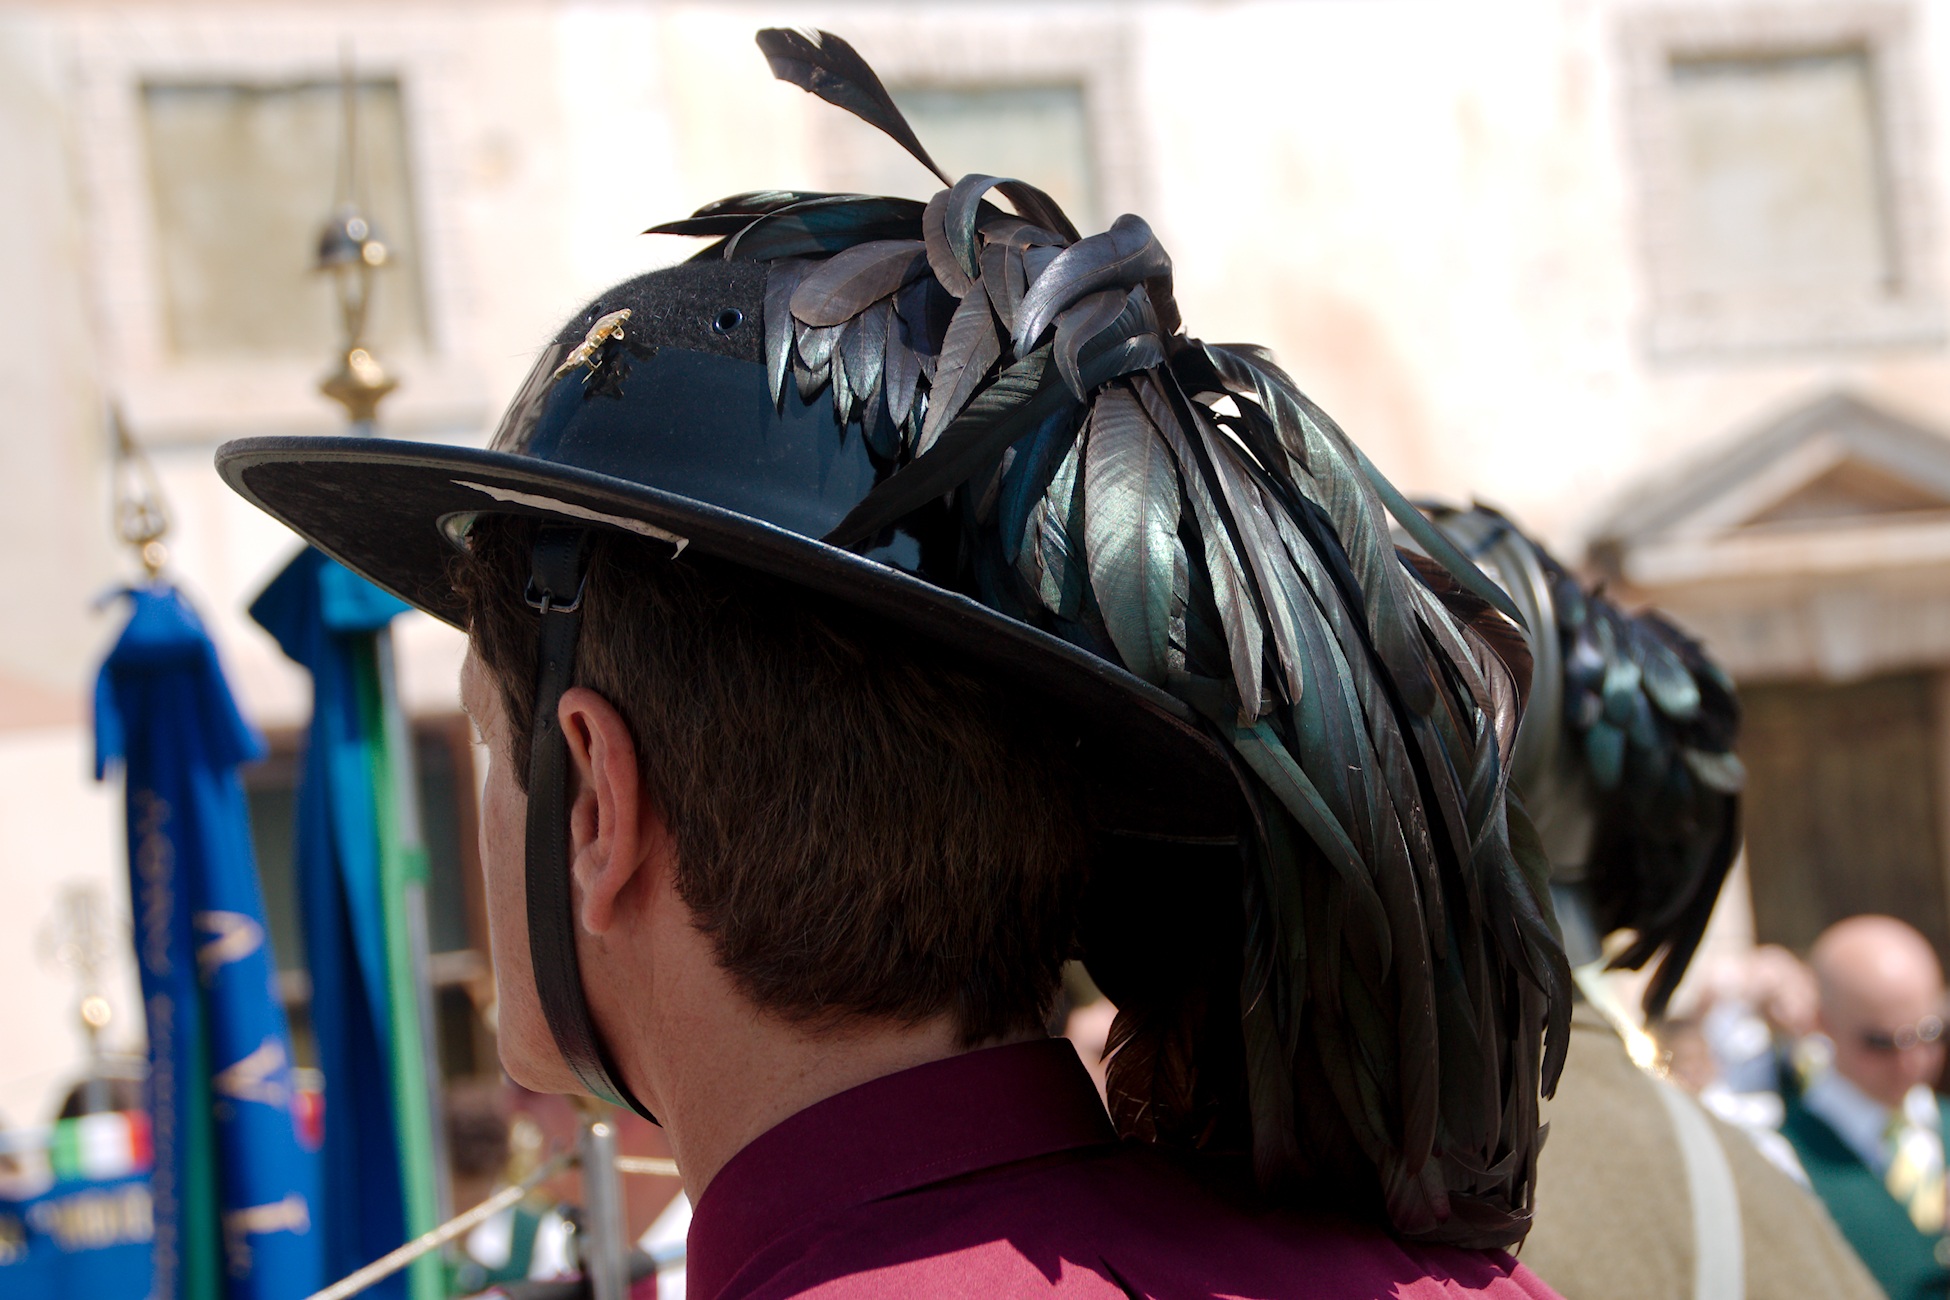
military, soldier, hat, clothing, costume, bersaglieri